Emphasis mark

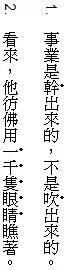
An example of emphasis mark used in traditional vertical style writing.

In China and Hong Kong, the emphasis mark is used in textbooks and teaching materials. It is centred under each character highlighted in the horizontal texts, and centred to the right of each character in the vertical texts.